Vickers Valiant

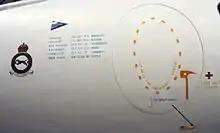
The entry door on the side of the forward fuselage, with the names of pilot Kenneth Hubbard and his crew

The fuselage area behind the pressurised crew section and forward of the wing was used to house much of the avionics, and air conditioning equipment, and was sometimes called the "organ loft". The Valiant had twin-wheel nosegear and tandem-wheel main gear that retracted outwards into recesses in the underside of the wing. Each of the main gears were equipped with multipad anti-skid disc brakes, and were telescopically linked so that a single drive motor could pull them up into the wing recesses. Most of the aircraft systems were electric, including the flaps and undercarriage. The brakes and steering gear were electrically powered, driving hydraulic pumps for actuation. The lower half of the aircraft nose contained the scanner for the H2S radar in a glass fiber radome; in addition, a visual bomb sight was located beneath the lower floor of the pressurised cockpit. The avionics bay was not accessible from the cockpit but could be accessed using an entrance at the base of the rear fuselage leading to an internal catwalk above the aft part of the bomb bay.